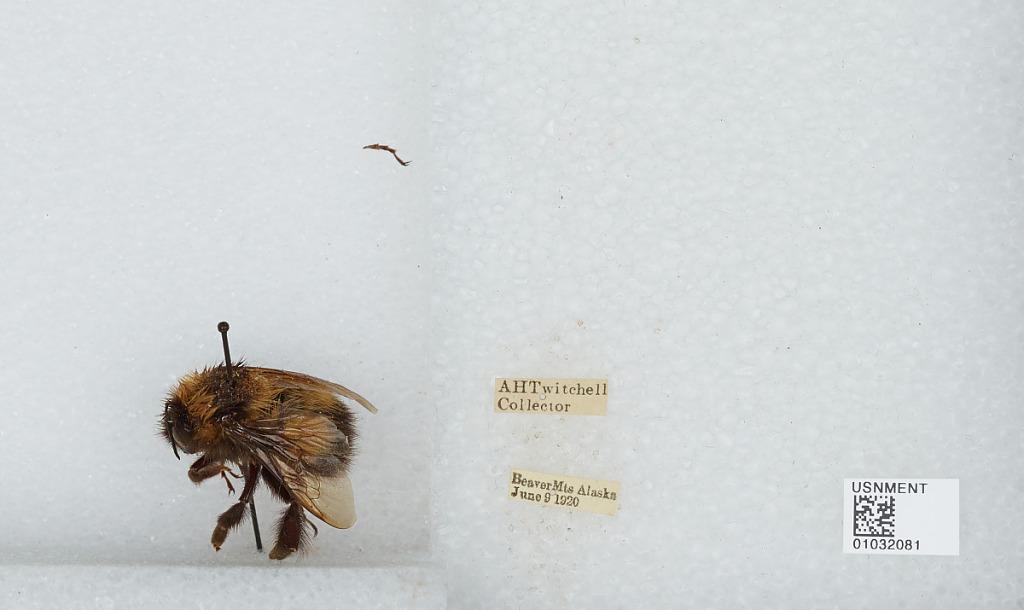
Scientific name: Bombus (Pyrobombus) sitkensis Nylander
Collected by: A. Twitchell
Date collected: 1920-6-9
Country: United States
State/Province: Alaska
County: Yukon-Koyukuk
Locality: Beaver Mountains
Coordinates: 62.8797, -156.955